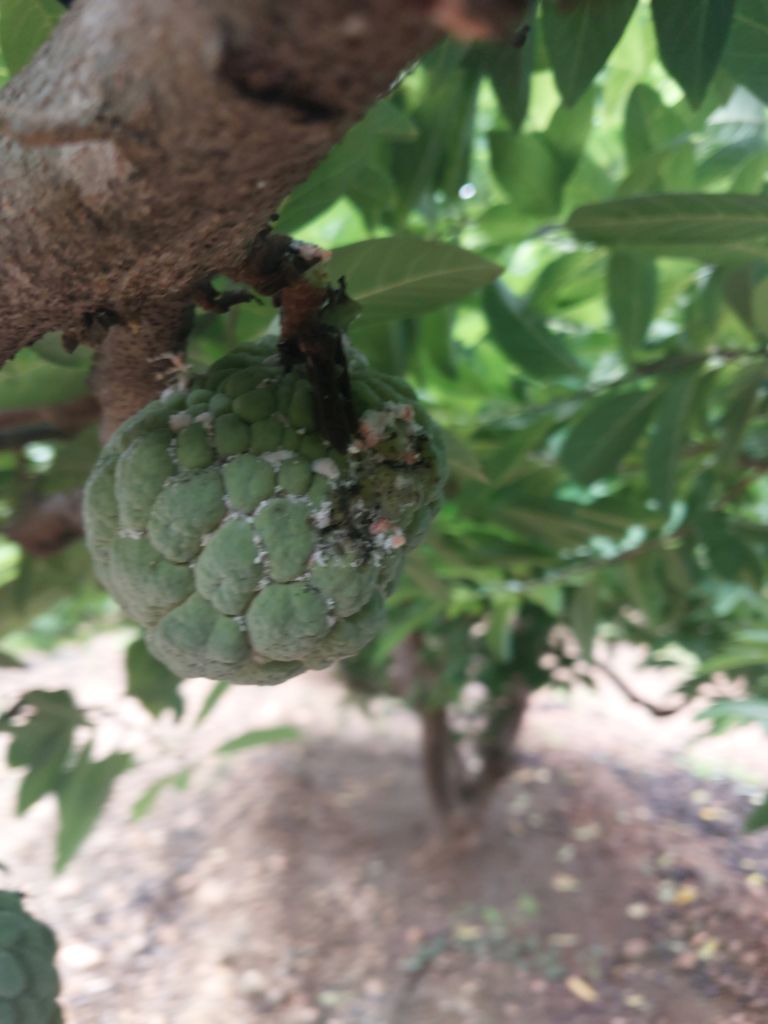
Disease label: Mealy Bug